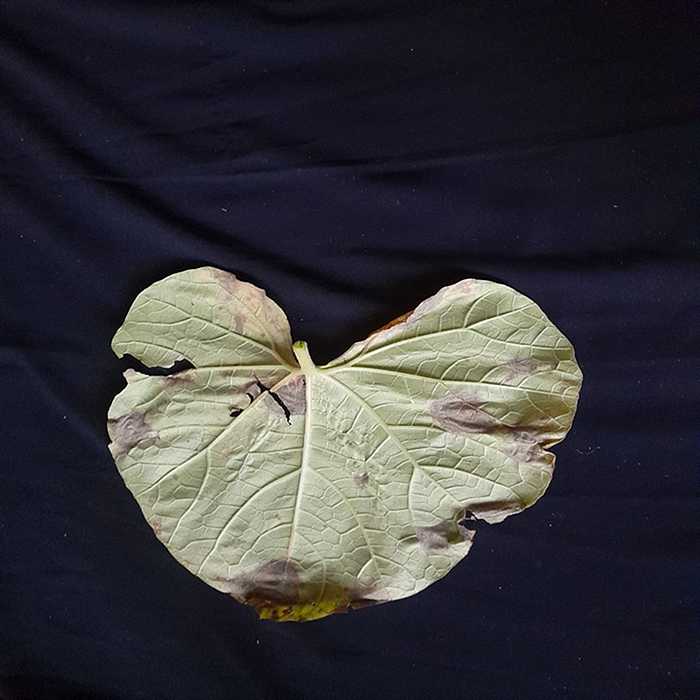
Plant: Bottle gourd
Label: Downey mildew